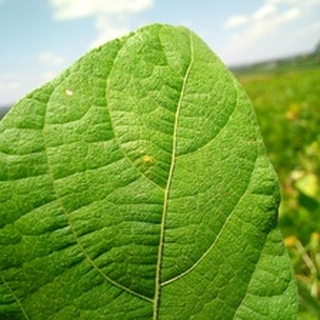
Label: healthy_bean